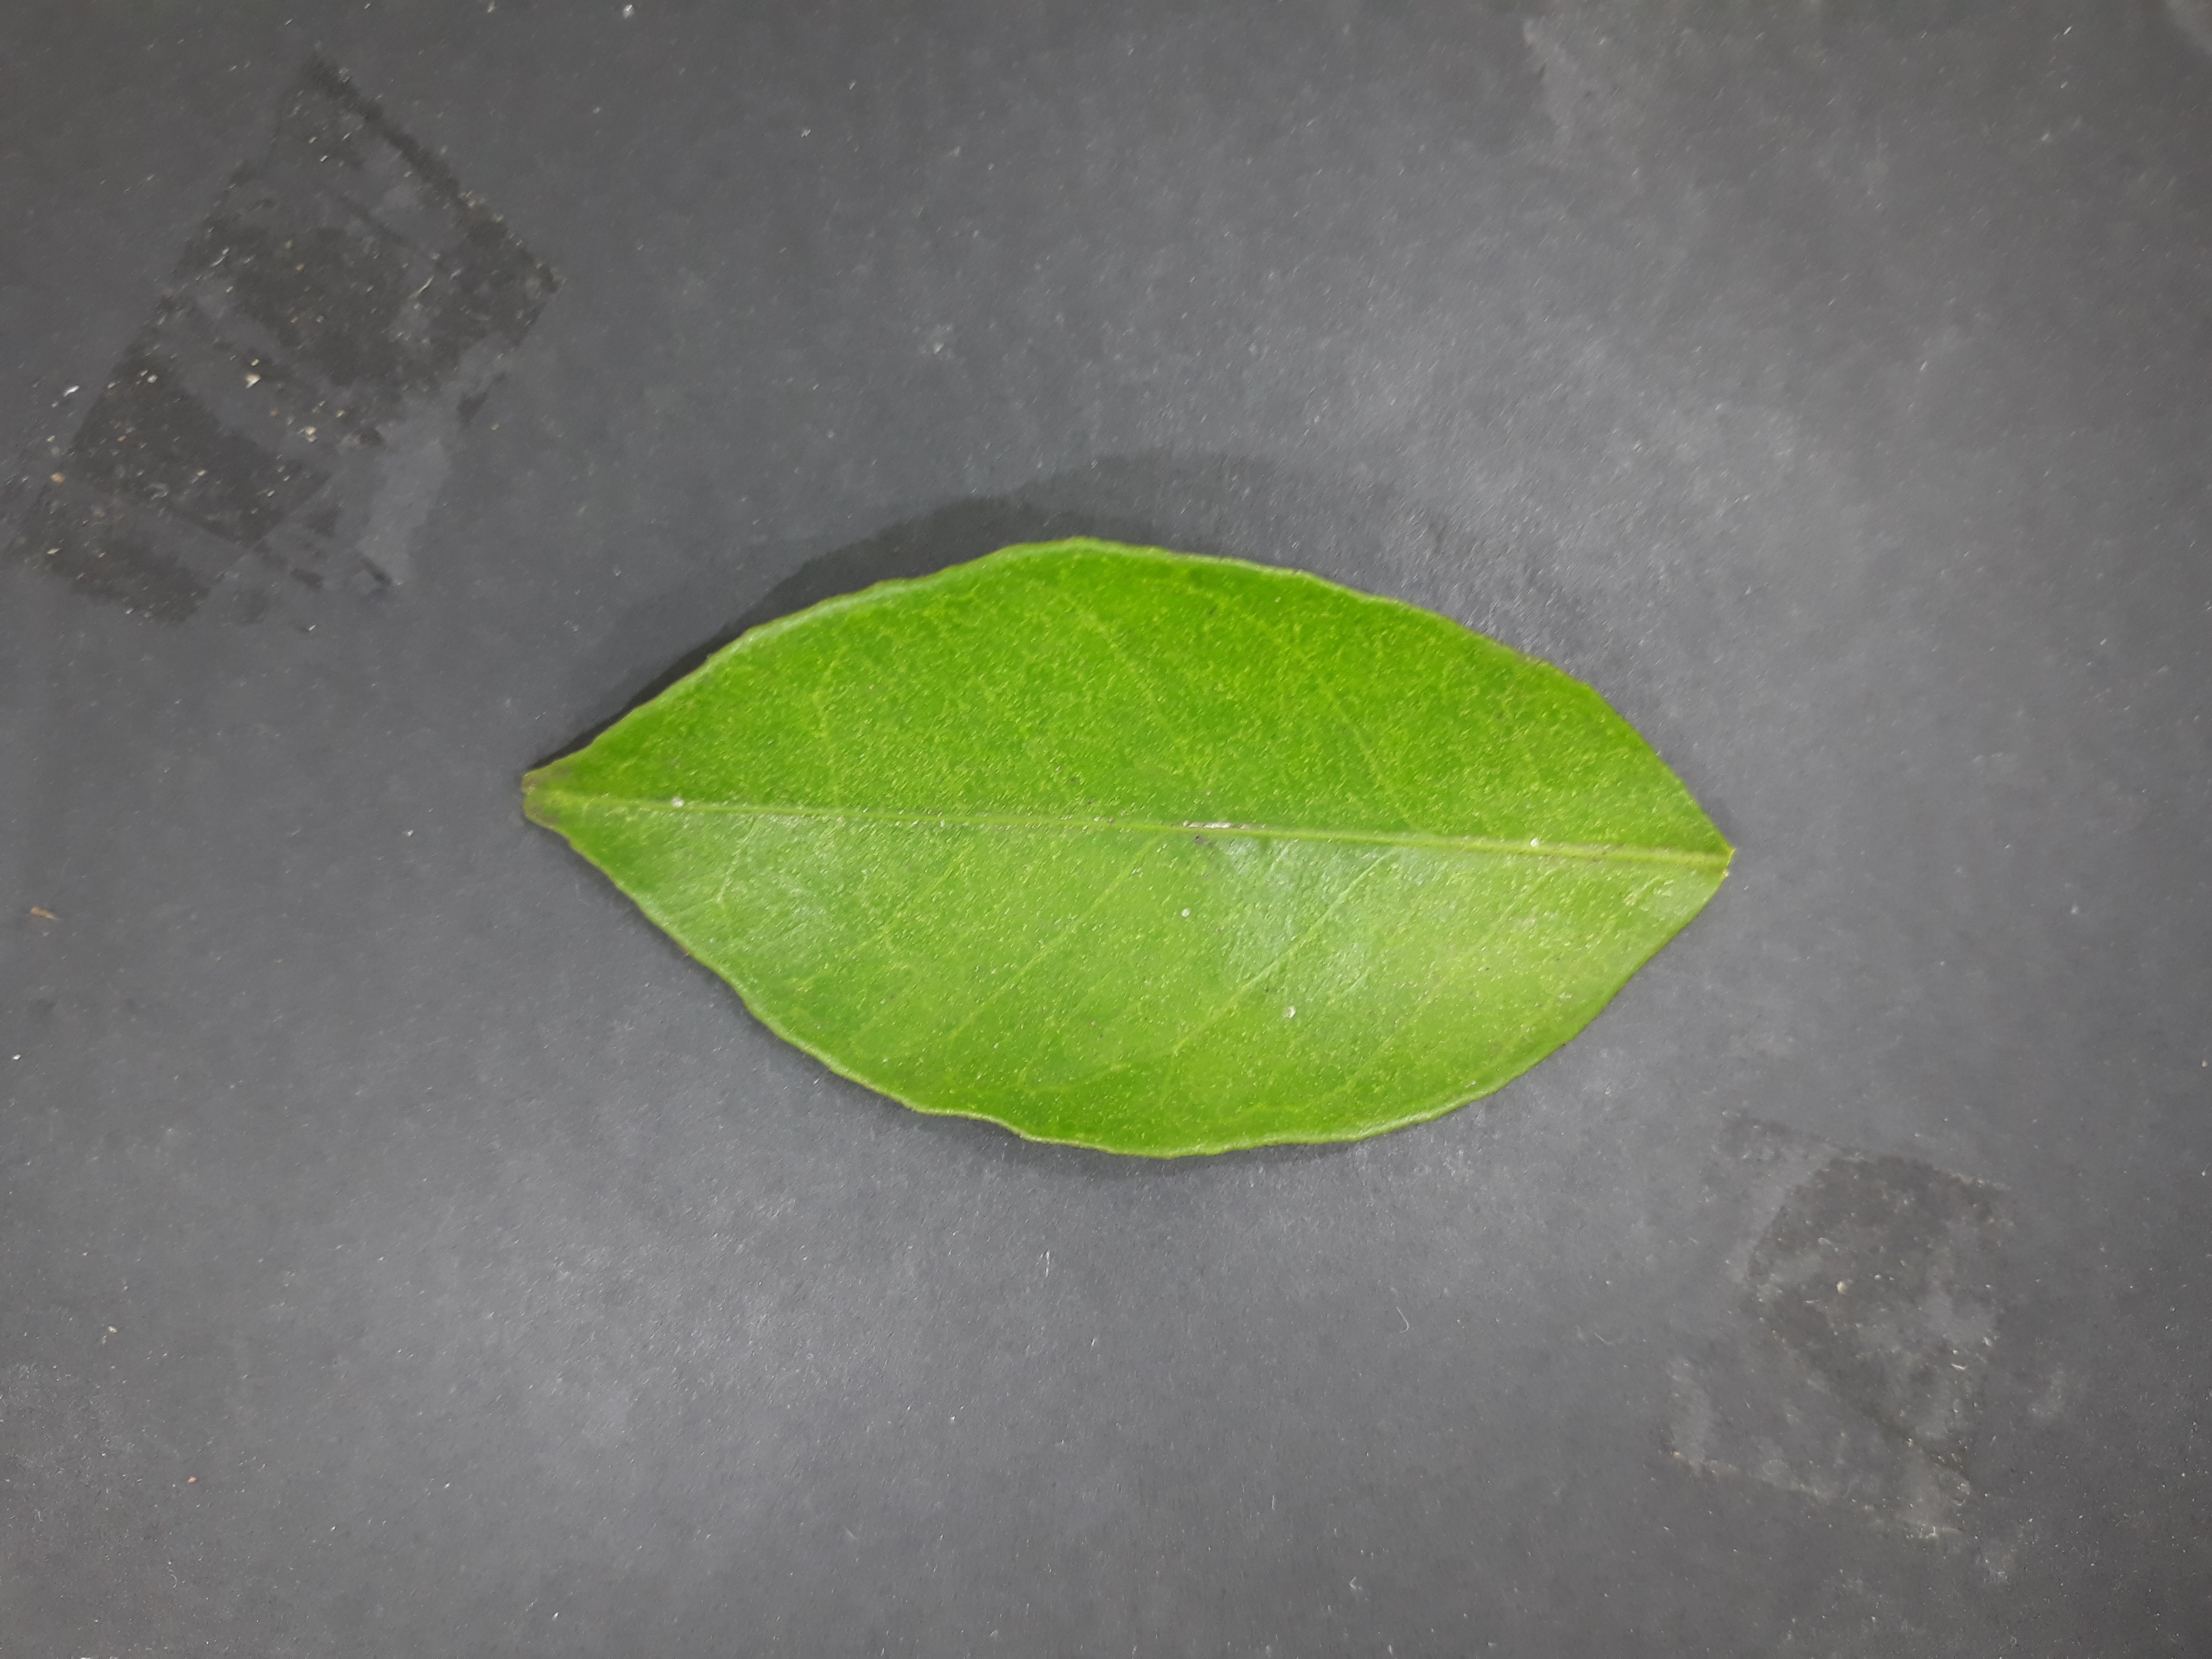
Label: Texas_mite